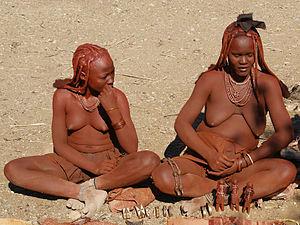
Femmes Himba. Photo prise 15 km au nord de Opuwo, en Namibie.